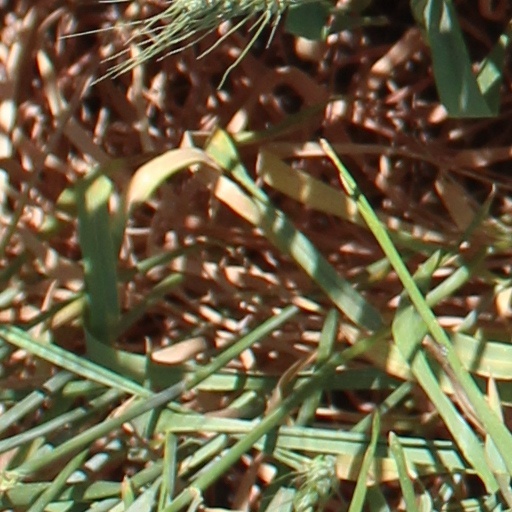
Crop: wheat